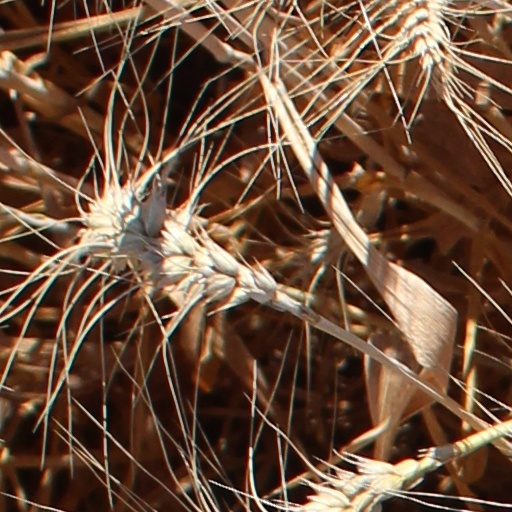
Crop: wheat